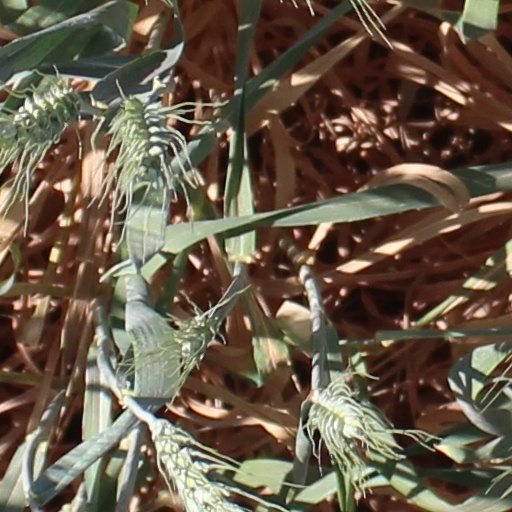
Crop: wheat